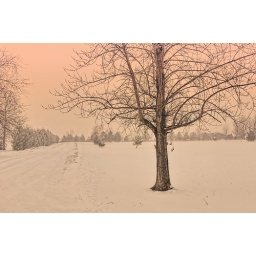
A tree in the field